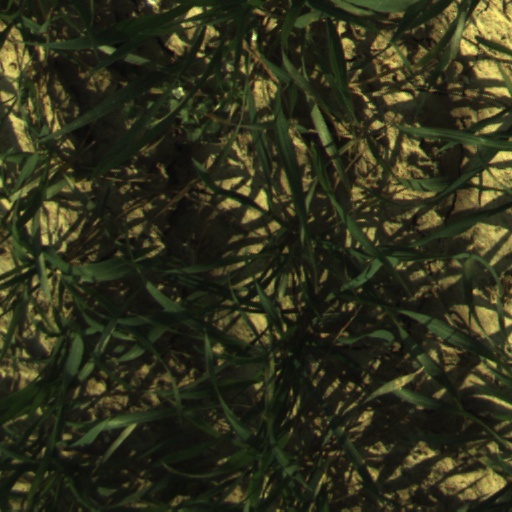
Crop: wheat